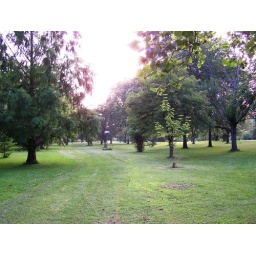
A student built the Martin house many years ago, but I have never seen a bird in it.